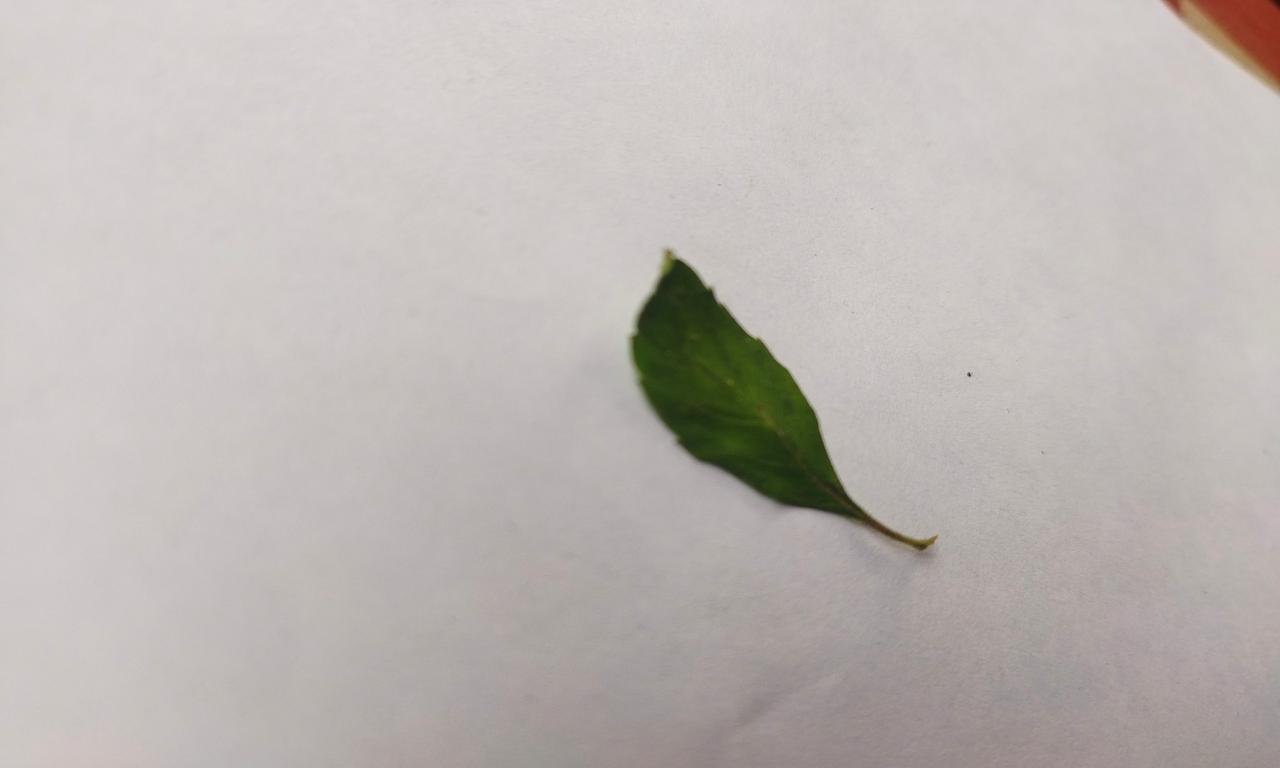
Label: Fresh